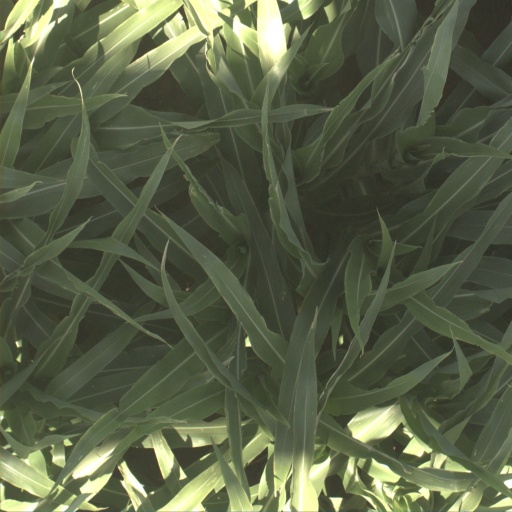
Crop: sorghum